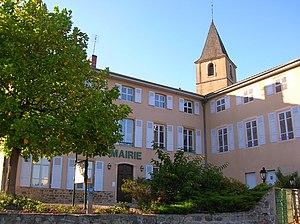
Mairie de Les Ardillats, France.
Les Ardillats est une commune française située dans le département du Rhône, en région Auvergne-Rhône-Alpes.